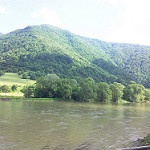
Label: mountain